Paul Ioachim

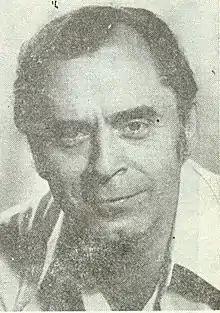

Paul Ioachim (1930 in Buzău, Romania – 2002) was a Romanian playwright, actor, and theater director. He was also the director of George Ciprian Theatre in Buzău.